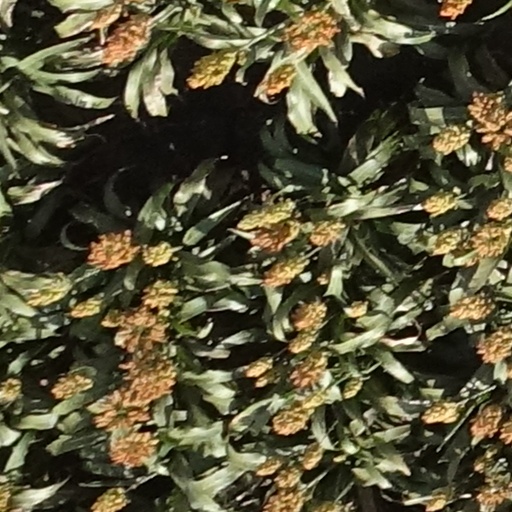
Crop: sorghum